John R. Adams

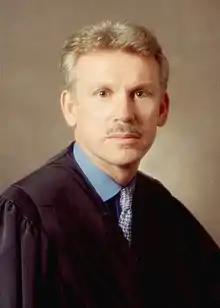

John Randell Adams Jr. (born September 22, 1955) is a United States district judge of the United States District Court for the Northern District of Ohio.